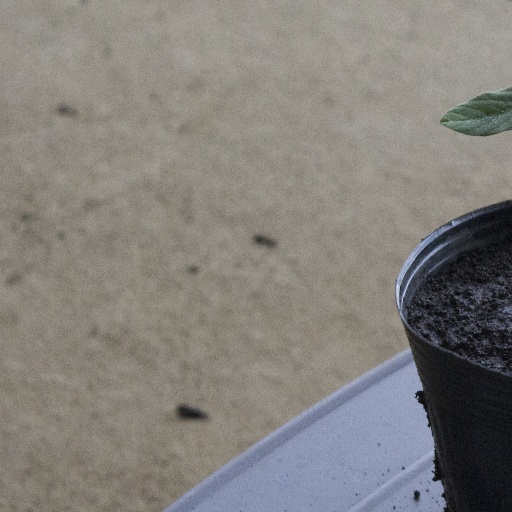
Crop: soybean